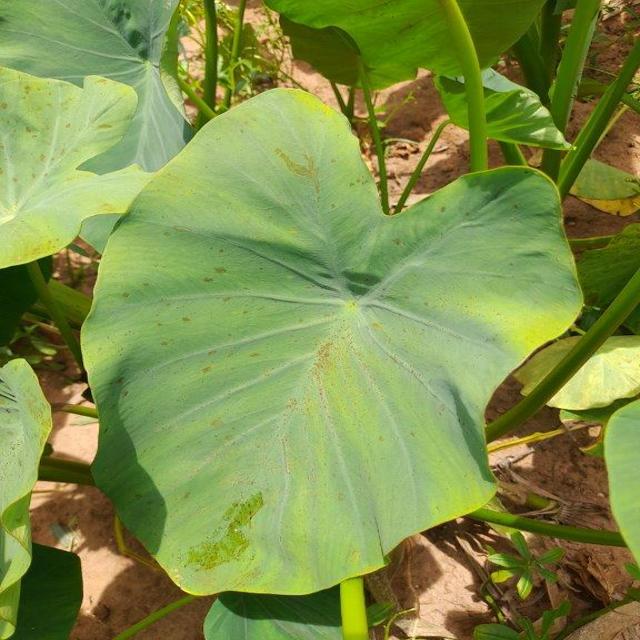
Label: Early_Blight